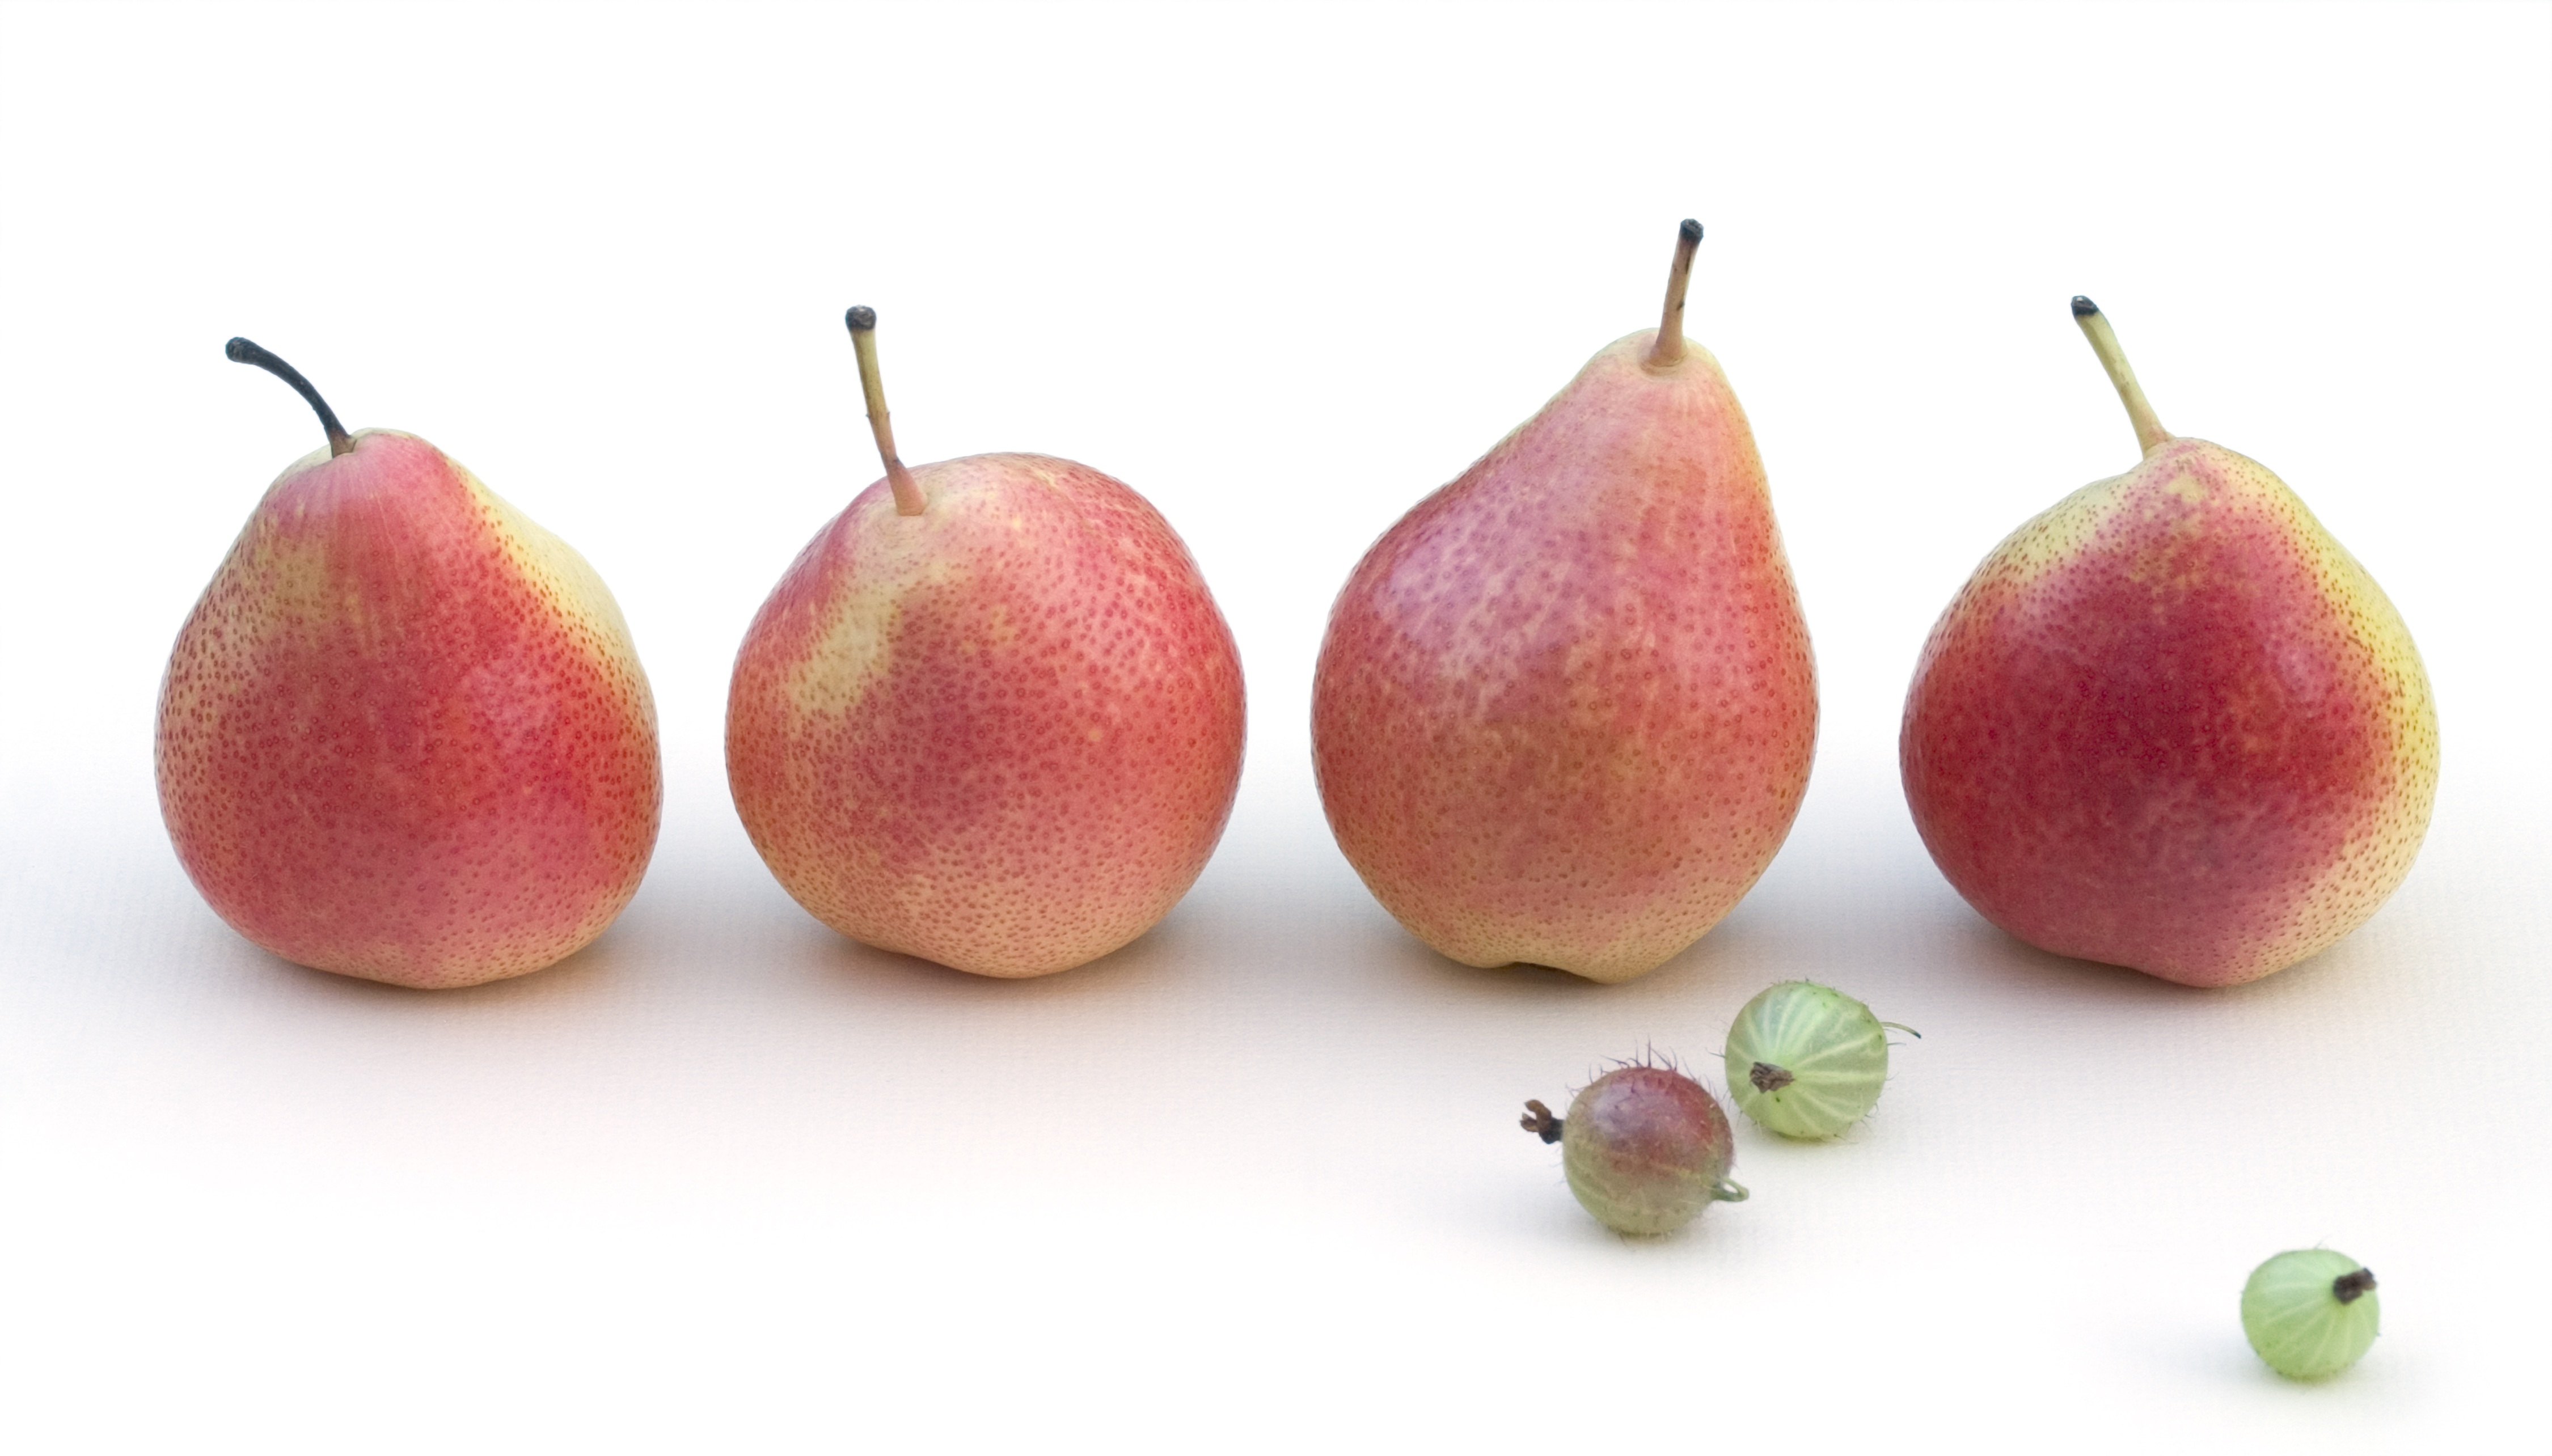
light, plant, white, fruit, berry, sweet, ripe, food, produce, natural, studio, fresh, clean, pear, juicy, healthy, delicious, background, design, pears, bright, fruit tree, vegetarian, diet, organic, gooseberry, flowering plant, gooseberries